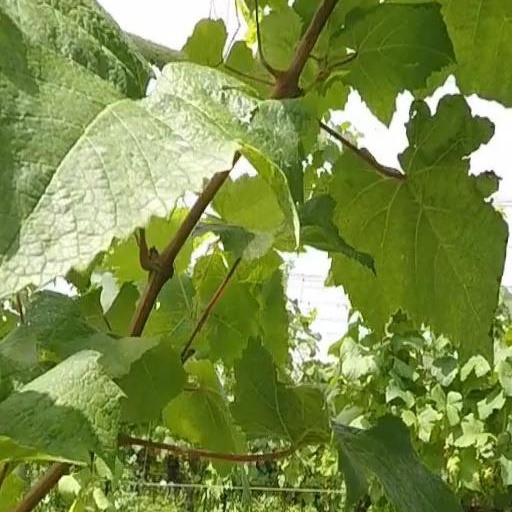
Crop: grape